Lowell Bennett

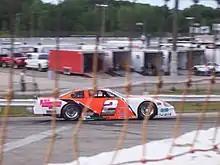
Bennett's super late model at Wisconsin International Raceway in 2006.

Running a self-funded team, Bennett ran seven total races in the NASCAR Busch Series (now the Xfinity Series). Three were in 2002, and two each in 2003 and 2004. He scored a best finish of 21st, at the Indianapolis Raceway Park in 2002.